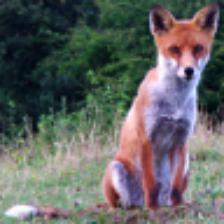
Label: NonHuman